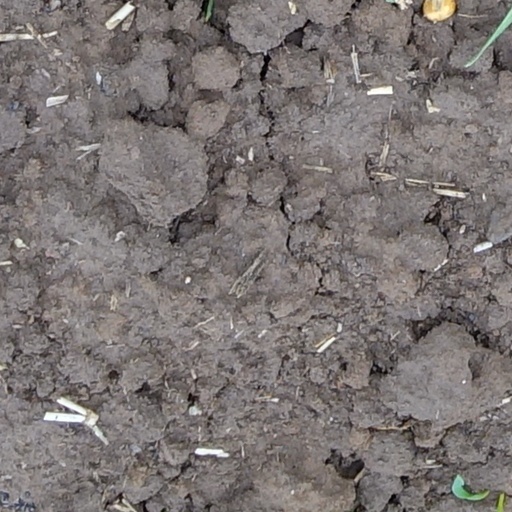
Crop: wheat